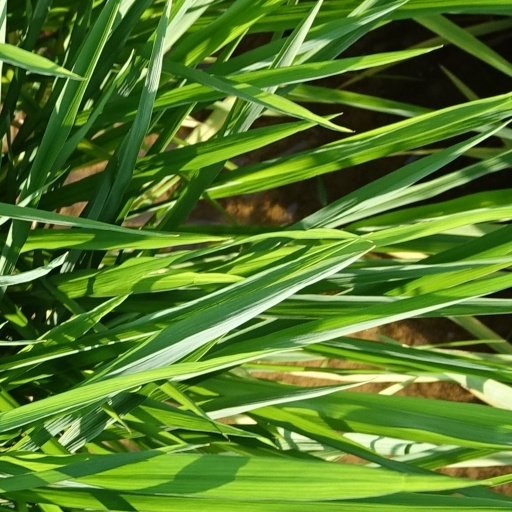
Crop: rice